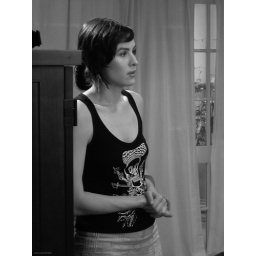
the girl by the window